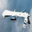
Label: airplane